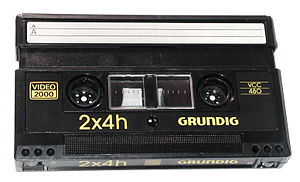
Video 2000
En Video 2000-kassette
Video 2000 er en nu udgået type videobånd, som var en europæisk video-standard udviklet af Philips.